Château Pastré

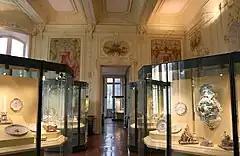
Interior of the Faïence Museum

Between 1966 and 1987, the city of Marseille bought almost all of the property, including the Château Pastré, Château Sanderval and the bastide Clary. It had the Château Pastré carefully restored.